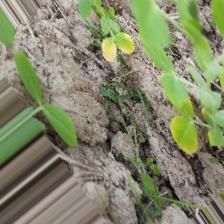
Label: Ascochyta blight